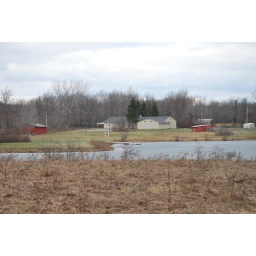
jewish day camp by my parents house and their lake